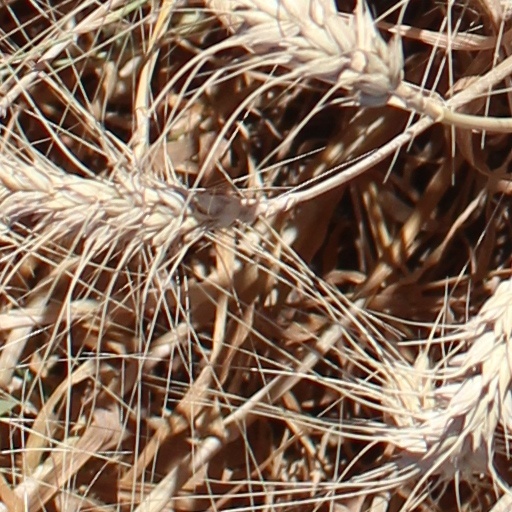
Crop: wheat